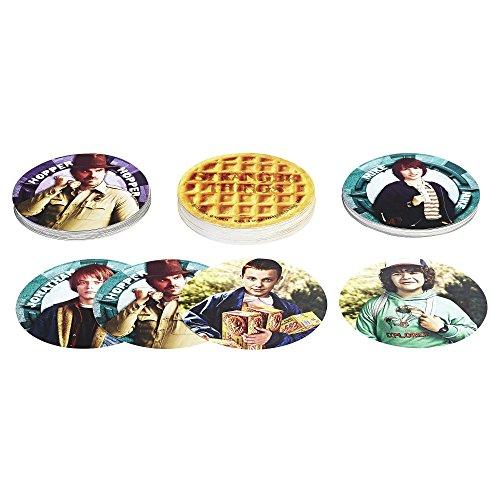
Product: Stranger Things Eggo Card Game
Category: Toys & Games | Games & Accessories | Card Games
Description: Escape from the Upside Down and get rid of all Eggo cards.
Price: $16.98
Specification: ProductDimensions:2.5x9.2x4.1inches|ItemWeight:3.2ounces|ShippingWeight:3.2ounces(Viewshippingratesandpolicies)|ASIN:B076PQ8DTF|Itemmodelnumber:B076PQ8DTF|Manufacturerrecommendedage:14yearsandup